Trent Alexander-Arnold

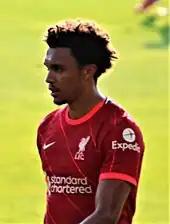
Alexander-Arnold playing for Liverpool in 2021

On 30 July, Alexander-Arnold signed a new long-term contract with Liverpool. On 16 December, Alexander-Arnold scored Liverpool's third goal in a 3–1 home win against Newcastle United with a 25-yard strike into the top left corner of the goal in what was Liverpool's 2,000th top-flight win, the first club in English history to reach this landmark. In May 2022, following Liverpool's victory over Chelsea in the 2022 FA Cup Final, Alexander-Arnold became the youngest-ever player to win six major trophies, namely the FIFA Club World Cup, UEFA Champions League, UEFA Super Cup, Premier League, FA Cup and League Cup, for an English club, doing so at the age of 23 years and 219 days. Alexander-Arnold came 22nd in the 2022 Ballon d'Or as Liverpool narrowly missed out on a historic quadruple, finishing in 2nd place in the Premier League and once again losing the Champions League final to Real Madrid. Alexander-Arnold was selected as part of the Champions League Team of the Season.